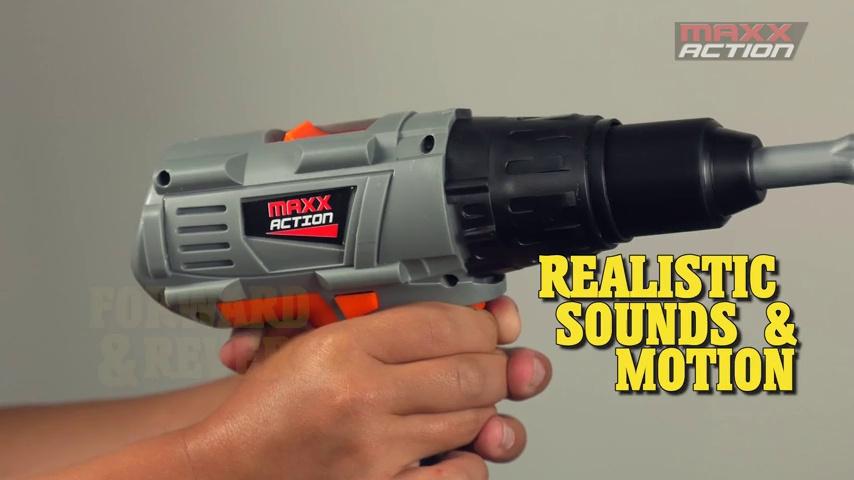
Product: Maxx Action Power Tools Drill with Realistic Drilling Movement and Drill Bit Accessories
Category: Toys & Games | Dress Up & Pretend Play | Pretend Play | Play Tools
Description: Plays well with other Maxx Action toy tools and construction sets.
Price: $14.55